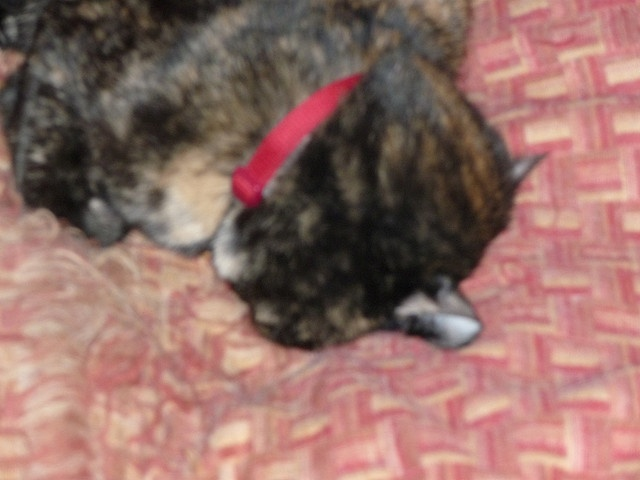
A cat with a red collar is asleep on the bed.
Cat wearing red collar lying on comfortable bed spread.
A cat buries its face in its bed at home
A cat is sleeping on a bed.
A cat with a red collar face down on a bed.